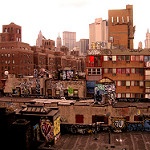
Scene: Outdoor